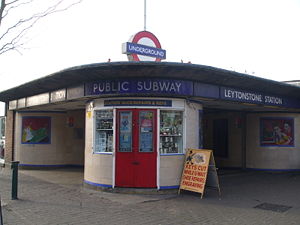
Central line / Stationer / Åbne stationer
Leytonstone
Central line er en London Underground-bane, der løber gennem det centrale London, fra Ealing og Ruislip i vest til Epping, Essex i nordøst. Banen er farvet rød på netværkskortet og betjener 49 stationer på 74 km. Den er den længste Underground-bane. Den er også den ene af kun to baner i Underground-netværket, der krydser Greater Londons grænse. Den anden er Metropolitan line. Som en af Londons dybtliggende tube-jernbaner er togene mindre end dem på de britiske fjernbaner.